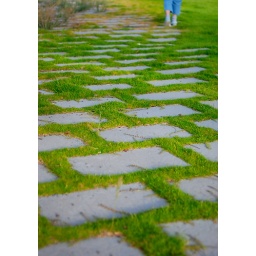
I know it, the bricks were yellow, but there isn't yellow grass in the park. LOL